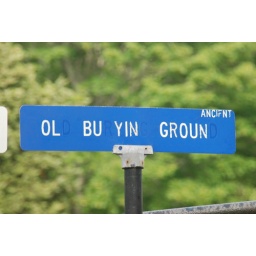
Even the street sign is old at the Ancient Old Burying Ground in Brewster on Cape Cod 06022009 287